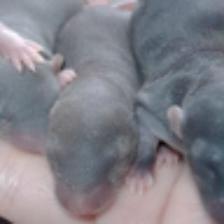
Label: NonHuman